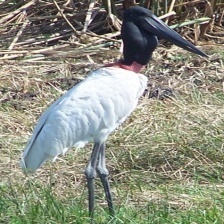
Species: JABIRU
Scientific name: JABIRU MYCTERIA
ImageNet parent category: white_stork